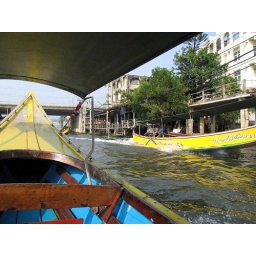
Leisure cruise on river by passing the buildings along the way.